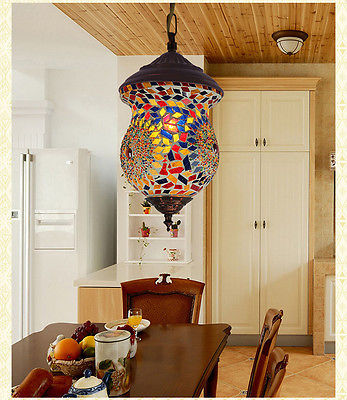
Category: lamp